Shahrir Abdul Samad

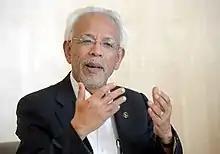

Shahrir bin Abdul Samad (Jawi: شهریار بن عبدالصمد; born 22 November 1949) is a Malaysian politician who was the Minister of Domestic Trade and Consumer Affairs (2008-2009), a Member of Parliament of Malaysia and the former chairman of the Barisan Nasional Backbenchers Club (BNBBC). He is a member of the United Malays National Organisation (UMNO), the largest political component party in the former ruling Barisan Nasional (BN) coalition. In Parliament – specifically the lower house of Parliament of Malaysia, the "Dewan Rakyat" – he represented the constituency of Johor Bahru in the state of Johor for six non-consecutive terms. (1978-1990, 2004–2018).